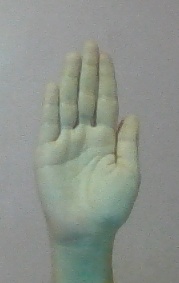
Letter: seen